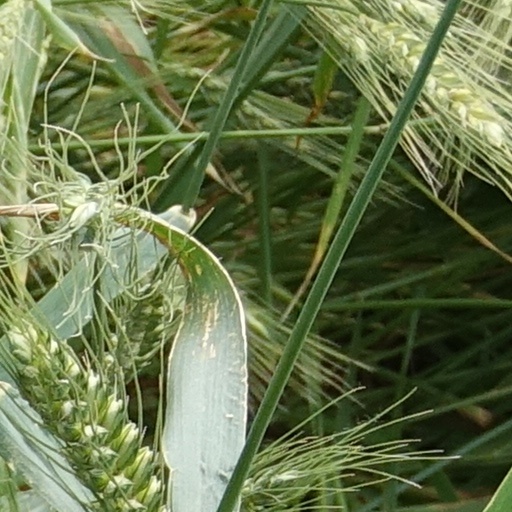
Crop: wheat